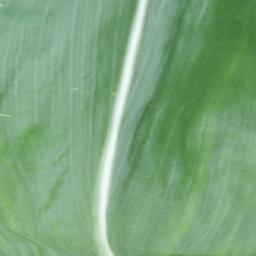
Label: Corn_(Maize)___Healthy